Jean-Christophe Parisot

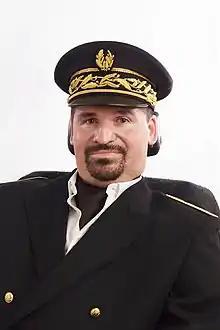
Jean-Christophe Parisot in 2008

Jean-Christophe Parisot de Bayard (20 June 1967 – 18 October 2020) was a French political scientist and disability activist with tetraplegia due to myopathy.